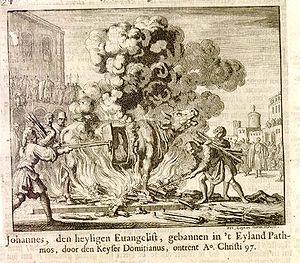
"Antipas de Pergame est un personnage du Iᵉʳ siècle vénéré comme saint par les églises catholique et orthodoxe. Son nom signifie ""comme le père"" ou ""à la place du père"". Évêque de Pergame, il a été martyrisé sous Domitien, vers 83. La tradition relate qu'il aurait été brûlé vif dans un taureau d'airain, communément utilisé par la population païenne de Pergame dans des rites de rejet des démons.